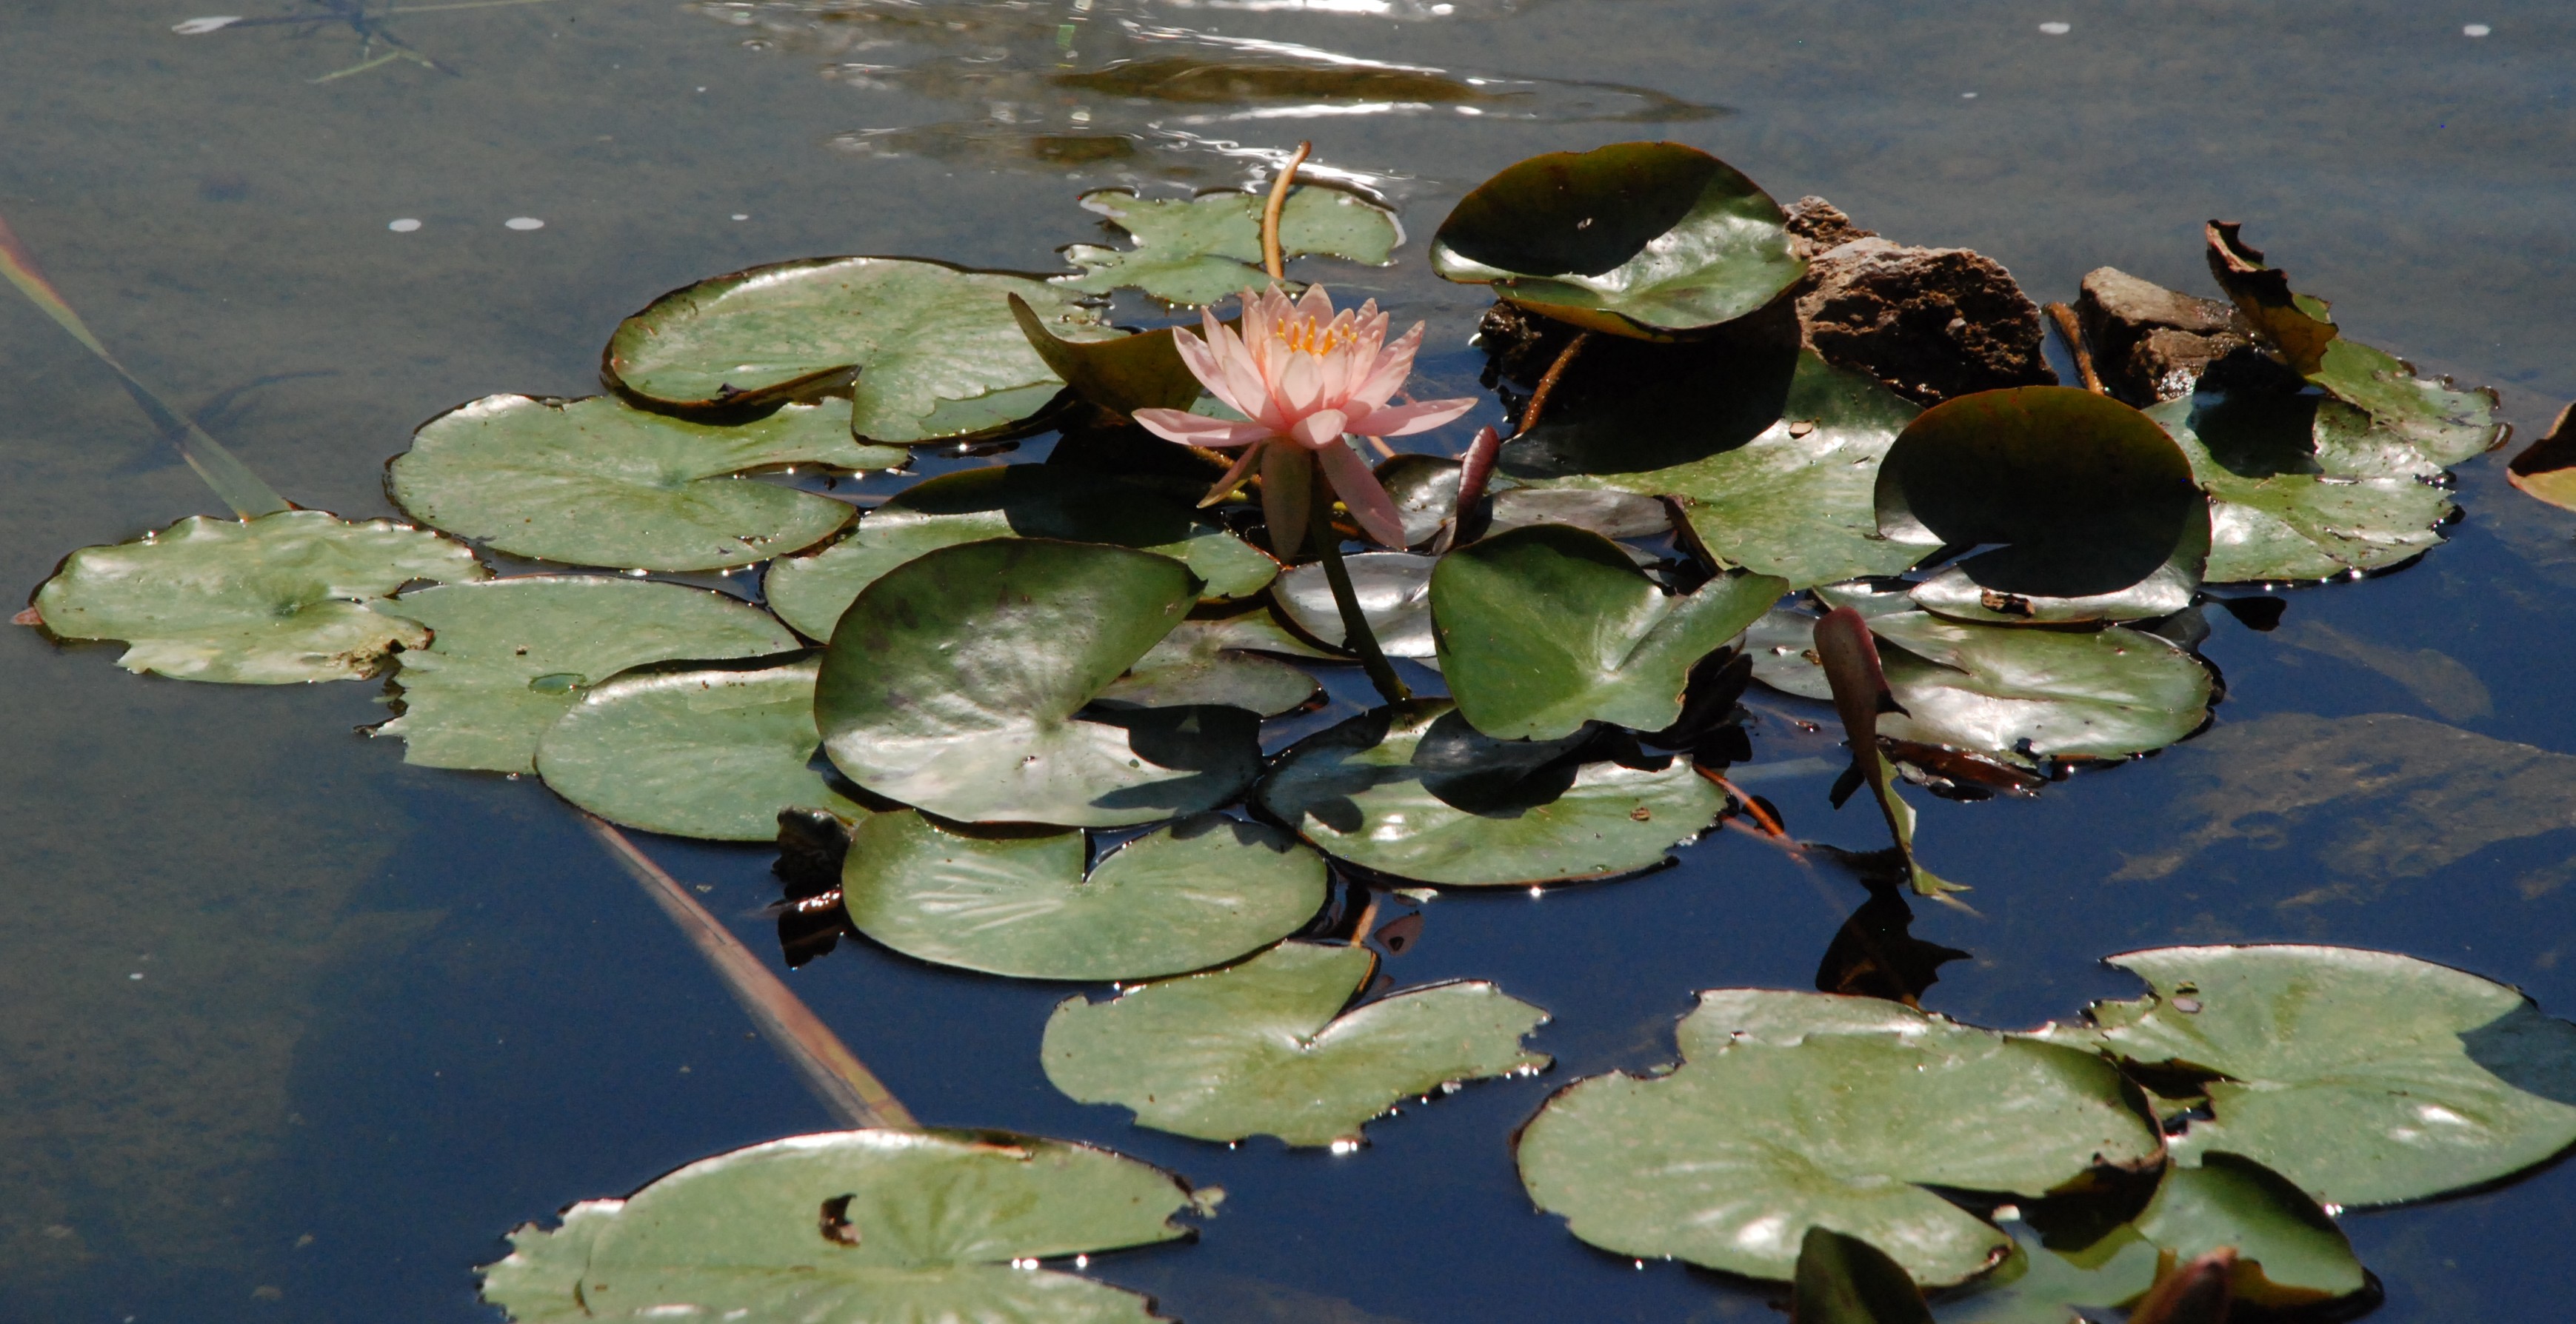
water, nature, plant, leaf, flower, pond, green, botany, nikon, aquatic plant, flora, flowers, cool image, turkey, d80, ecosystem, nikond80, turkiye, flowering plant, fish pond, land plant